Ann Turkel

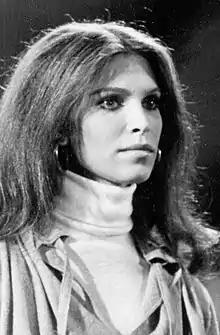
Turkel in "Matt Helm", 1975

Ann Turkel is an American actress and former model, known for her collaborations with, and marriage to, actor Richard Harris.